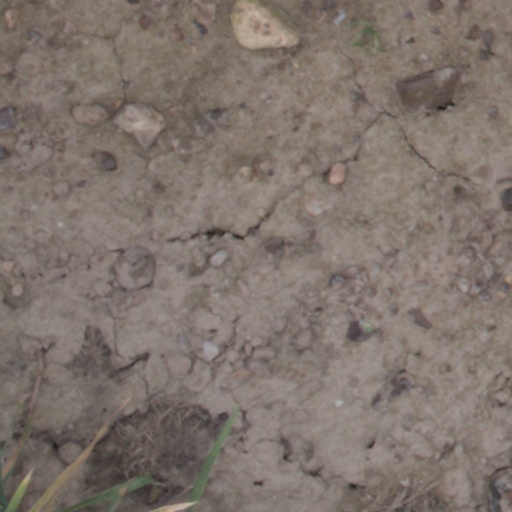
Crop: wheat